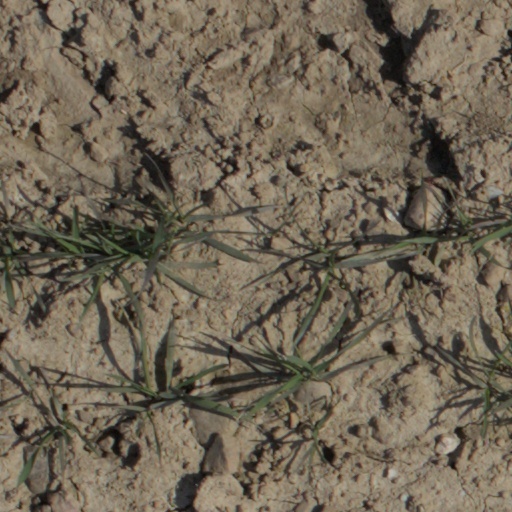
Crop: wheat